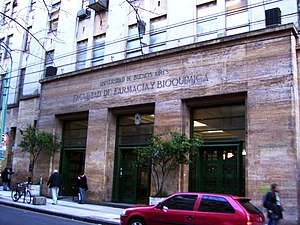
Universidad de Buenos Aires
Universidad de Buenos Aires er et statsligt universitet, der er beliggende i Buenos Aires, Argentina.